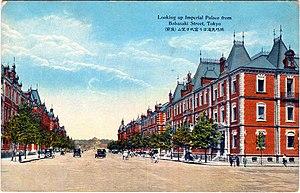
Mitsubishi est un important conglomérat japonais, composé de plus de 300 sociétés. Ancien zaibatsu, constituant la colonne vertébrale du complexe militaro-industriel japonais jusqu'en 1945, le conglomérat est considéré comme un keiretsu depuis la fin de l'occupation du Japon par les États-Unis.
Marunouchi est un quartier commercial de Tokyo situé dans l'arrondissement de Chiyoda entre la gare de Tokyo et le palais impérial.